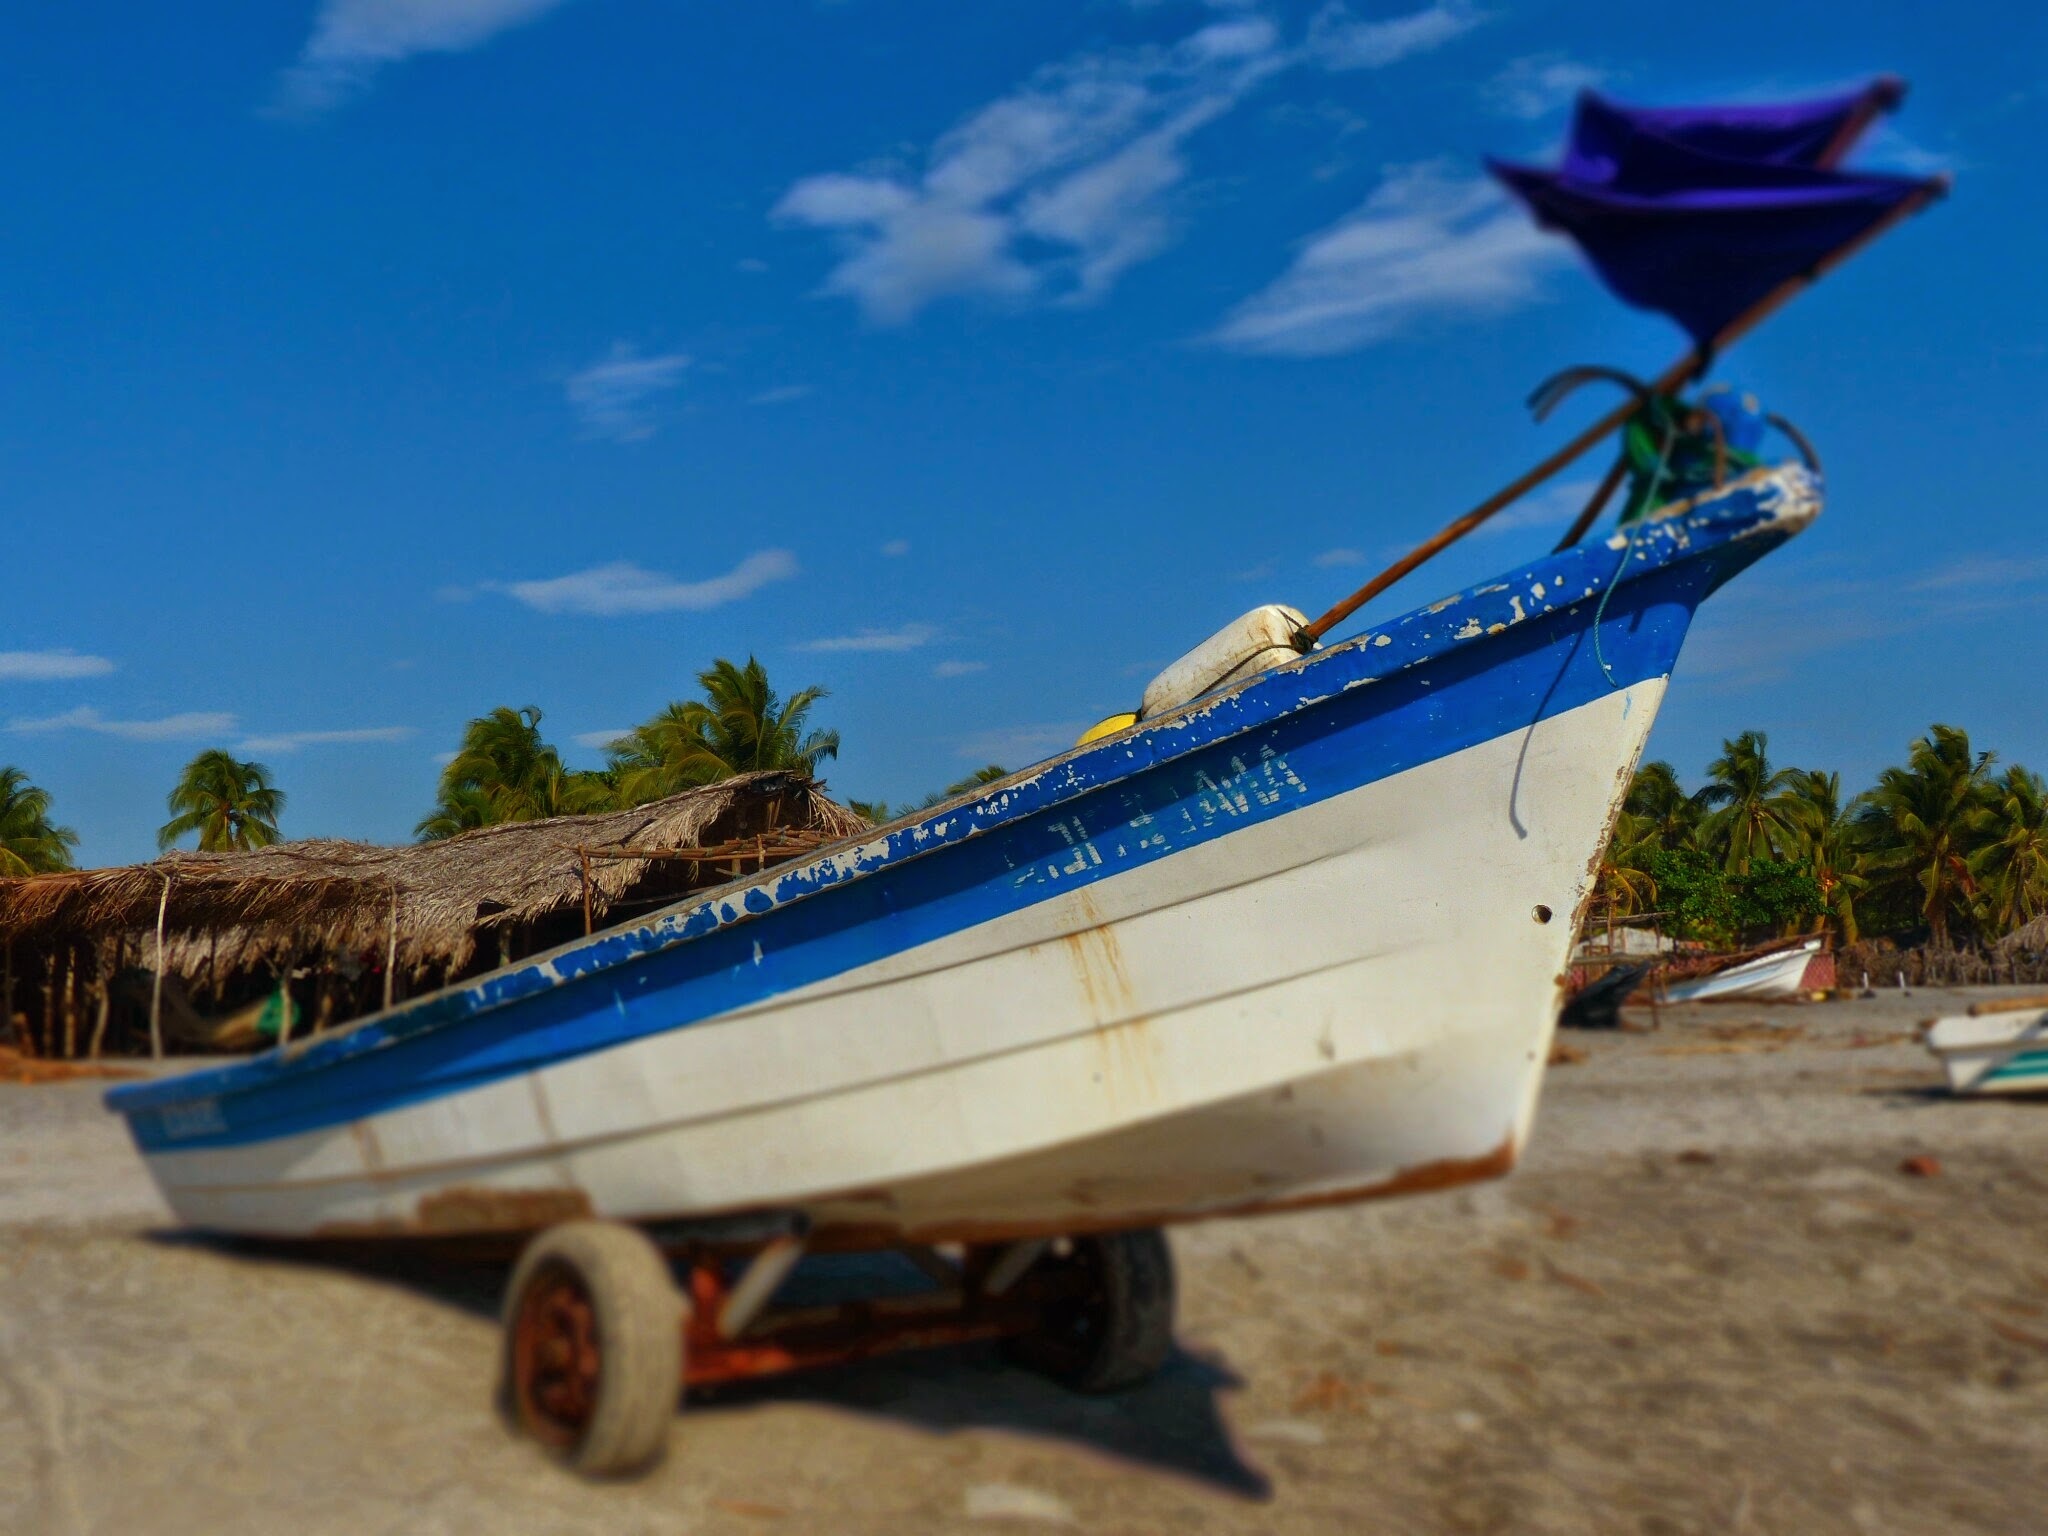
beach, sea, ocean, boat, vehicle, fishing, calm, port, motorboat, boating, sail, costa, watercraft, ecosystem, fishing vessel, dinghy, long tail boat, skiff, watercraft rowing